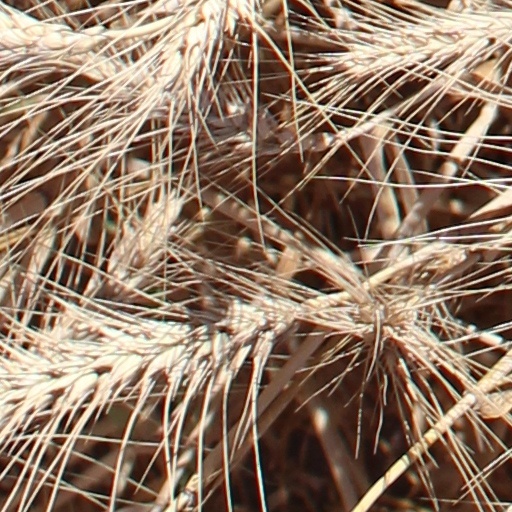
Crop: wheat